.222 Remington

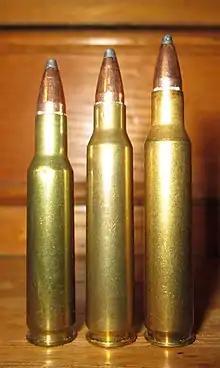
Size comparison between .222 (left), .223 (center) and .222 Magnum (right)

The .222 Remington was eventually eclipsed in benchrest competition by the 6mm PPC.